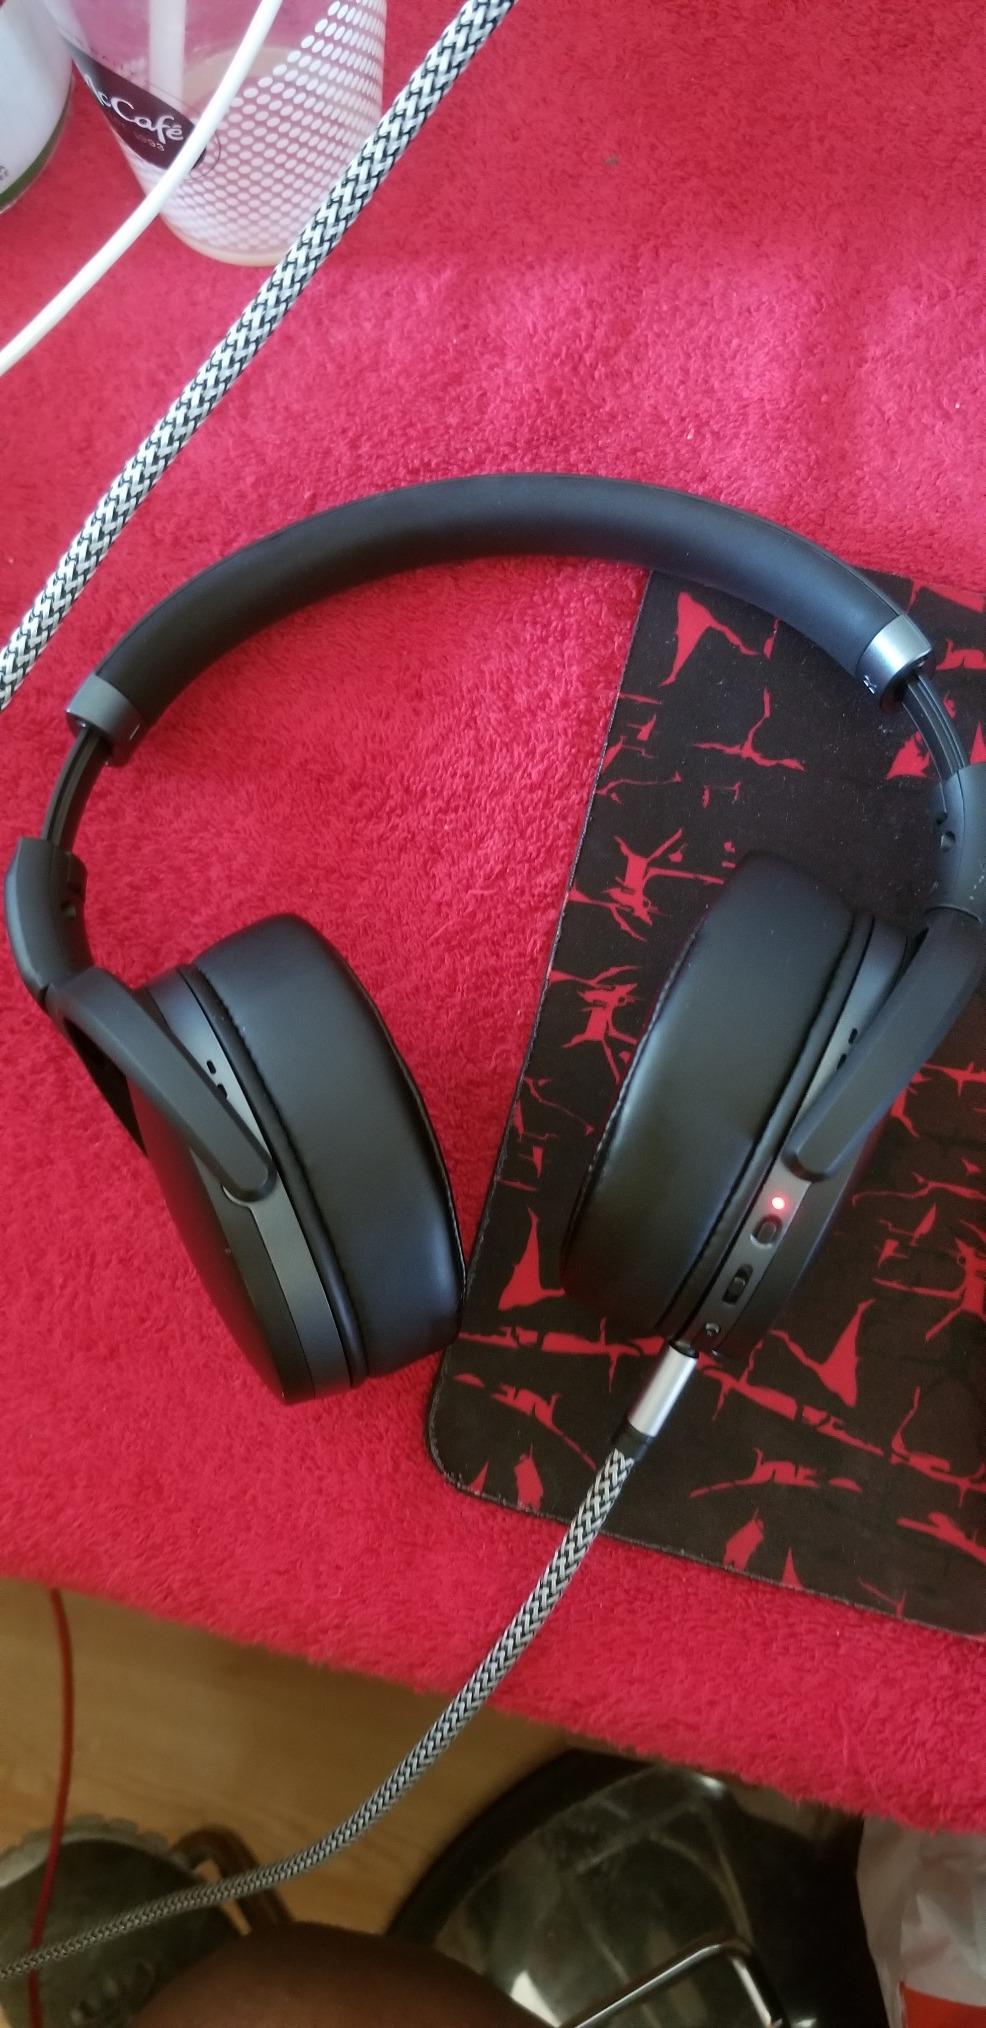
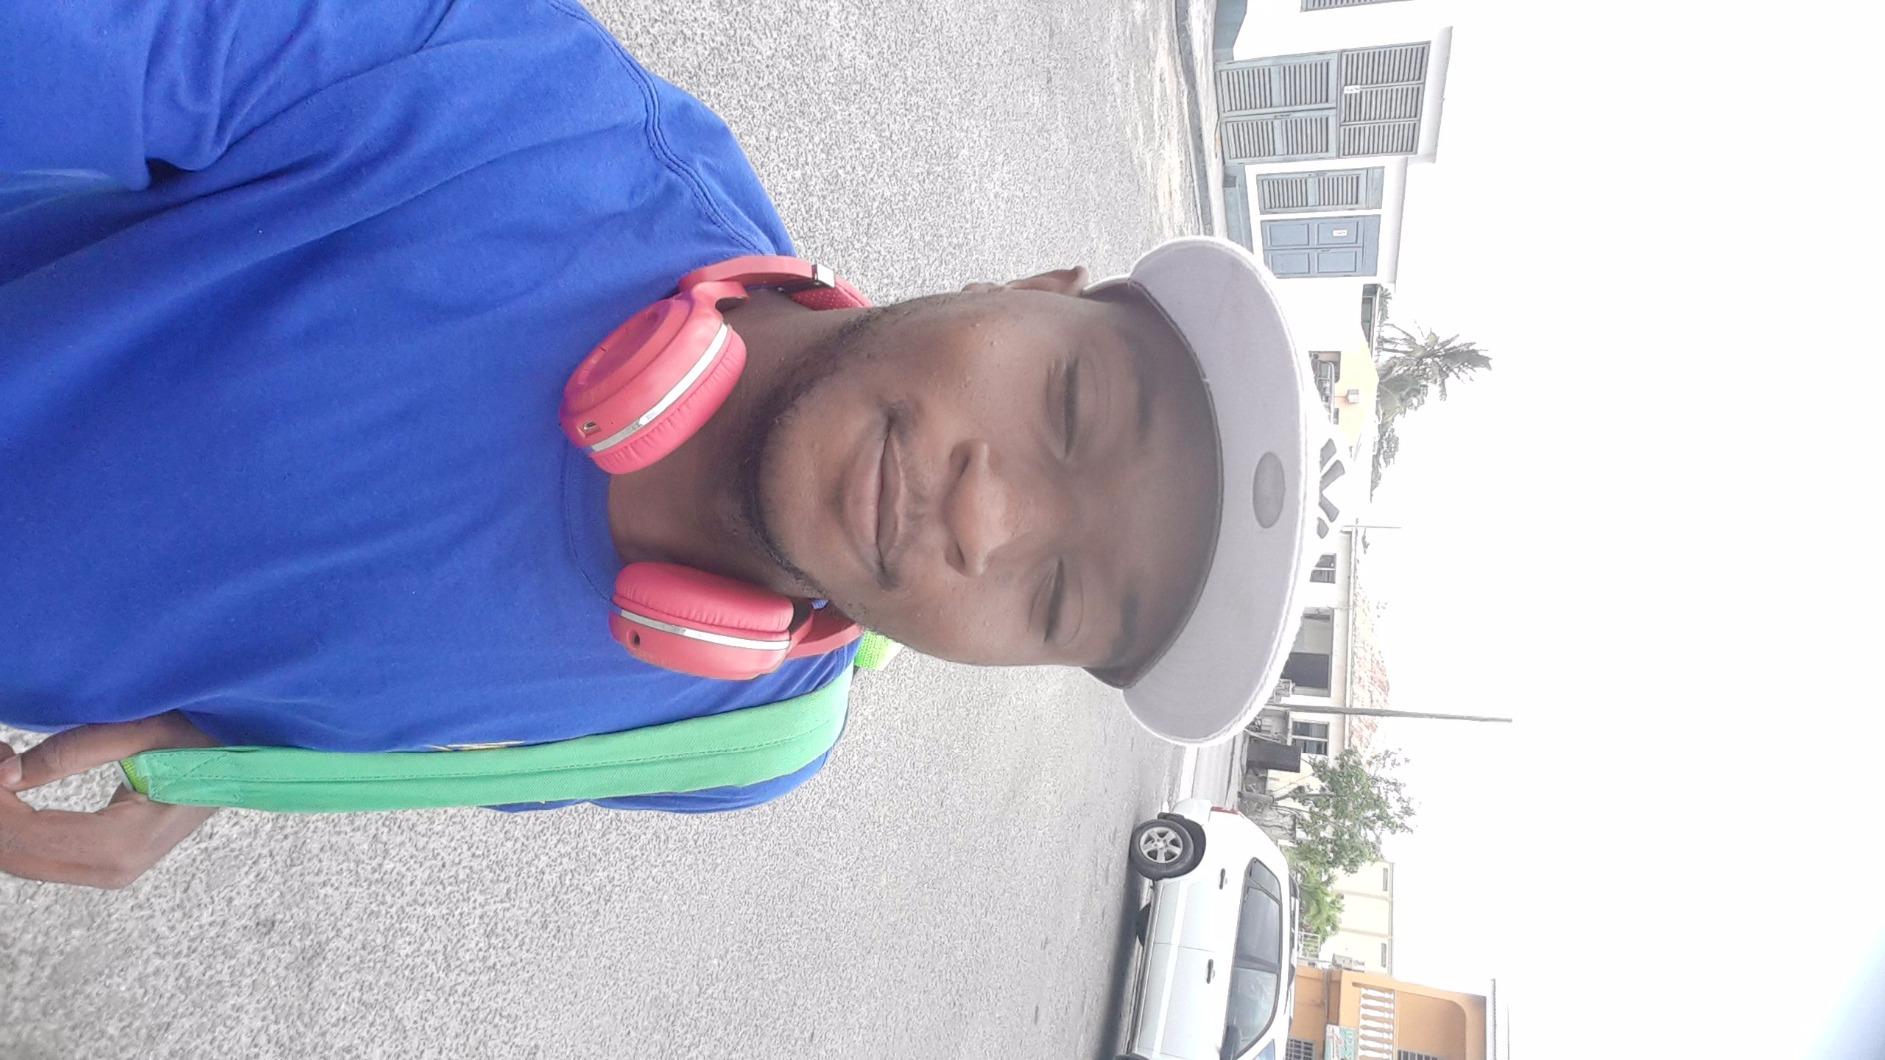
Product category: headphones
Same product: no